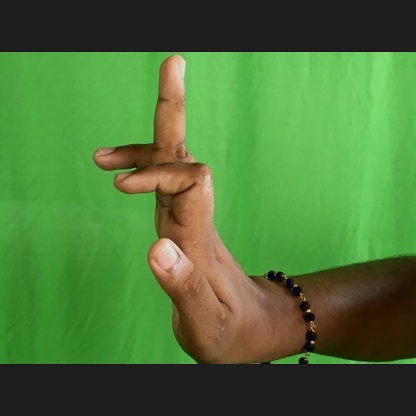
Mudra: Shukatundam